Jesse Bradford

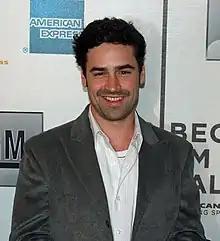
Bradford at the Tribeca Film Festival 2007

Jesse Bradford Watrouse (born May 28, 1979) is an American actor. He began his career as a child actor at age five and received two Young Artist Award for Best Leading Young Actor in a Feature Film nominations for his performances in "King of the Hill" (1993) and "" (1995). After portraying Balthasar in the 1996 film "Romeo + Juliet", he gained wider recognition starring in the teen comedy "Bring It On" (2000).